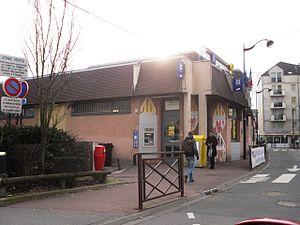
L'agence postale de Brétigny-sur-Orge (91)
Brétigny-sur-Orge est une commune française située à vingt-cinq kilomètres au sud du centre de Paris et son point le plus au nord se trouve à vingt kilomètres de la porte de Gentilly. La ville est située sur la rive gauche de la Seine dans le nord du département de l’Essonne en région Île-de-France. Elle fait partie de la communauté d'agglomération Cœur d'Essonne. Elle est le chef-lieu du canton de Brétigny-sur-Orge.